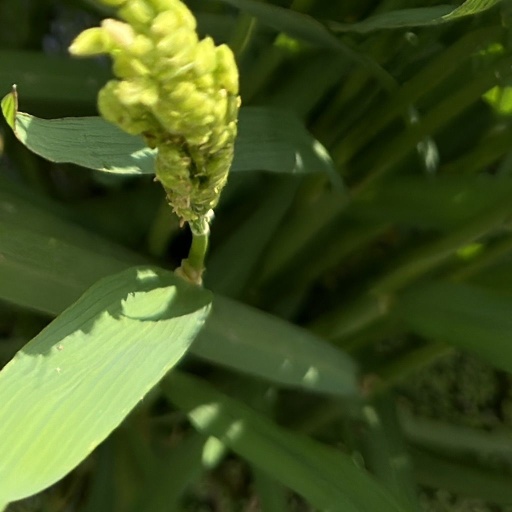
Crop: rice